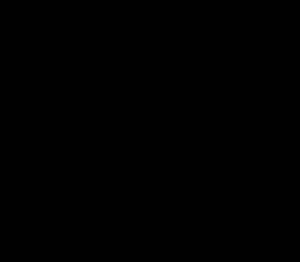
Un shed, en français académique : toiture à redans partiels, est une toiture en dents de scie formée d’une succession de toits à deux versants de pente différente, le plus court étant généralement vitré, couvrant en général un atelier industriel.